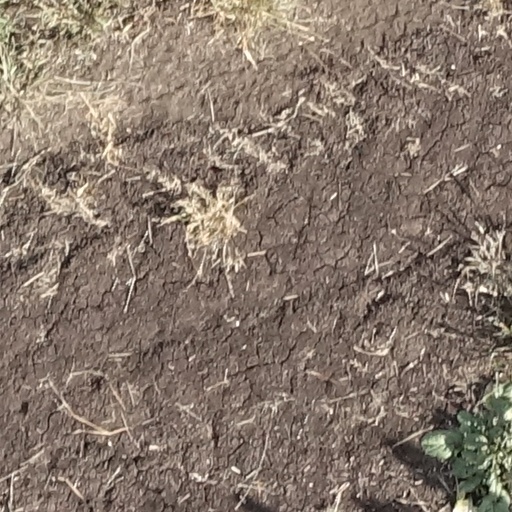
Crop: sorghum